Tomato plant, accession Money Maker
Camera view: bottom (45 deg); turntable rotation: 330 degrees
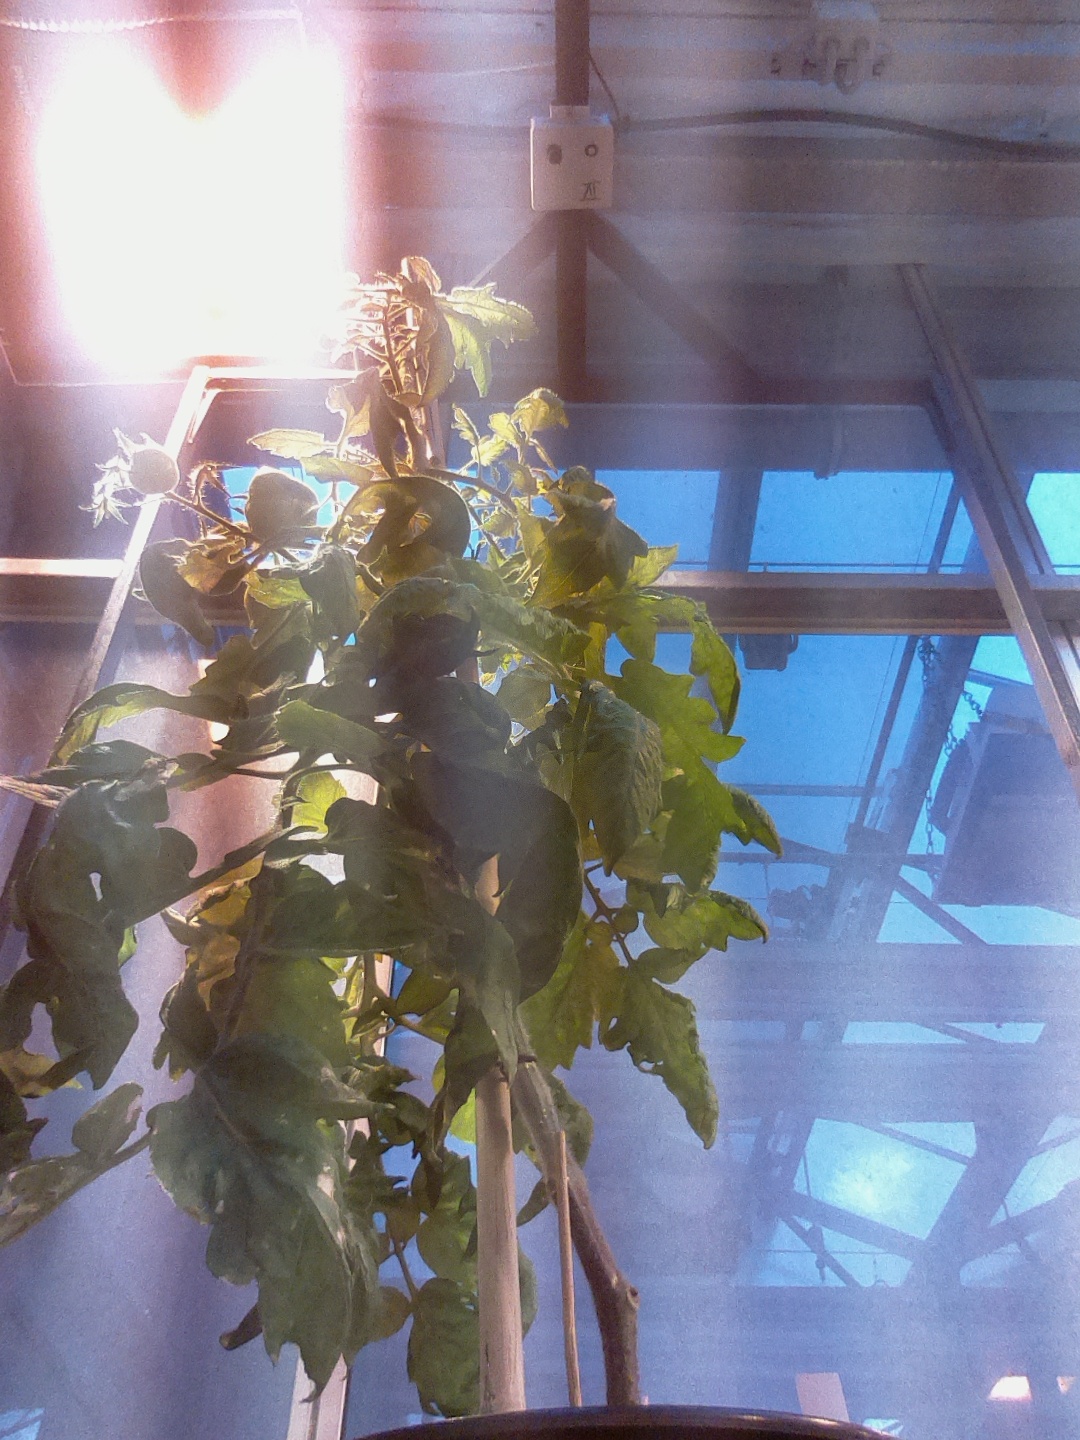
BBCH growth stage 78: 80% -90% of final fruit size